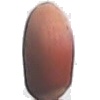
Label: Hazelnut 1